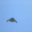
Label: airplane